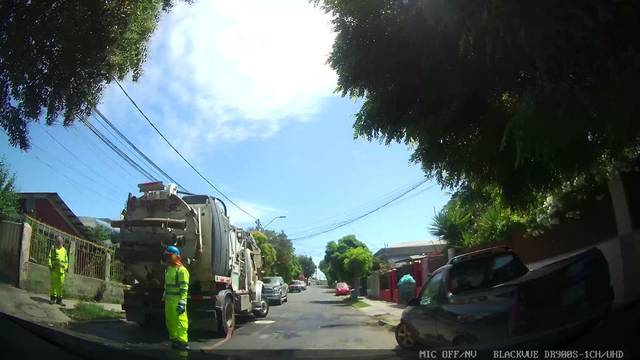
Region: Chile
Coordinates: -33.499, -70.719